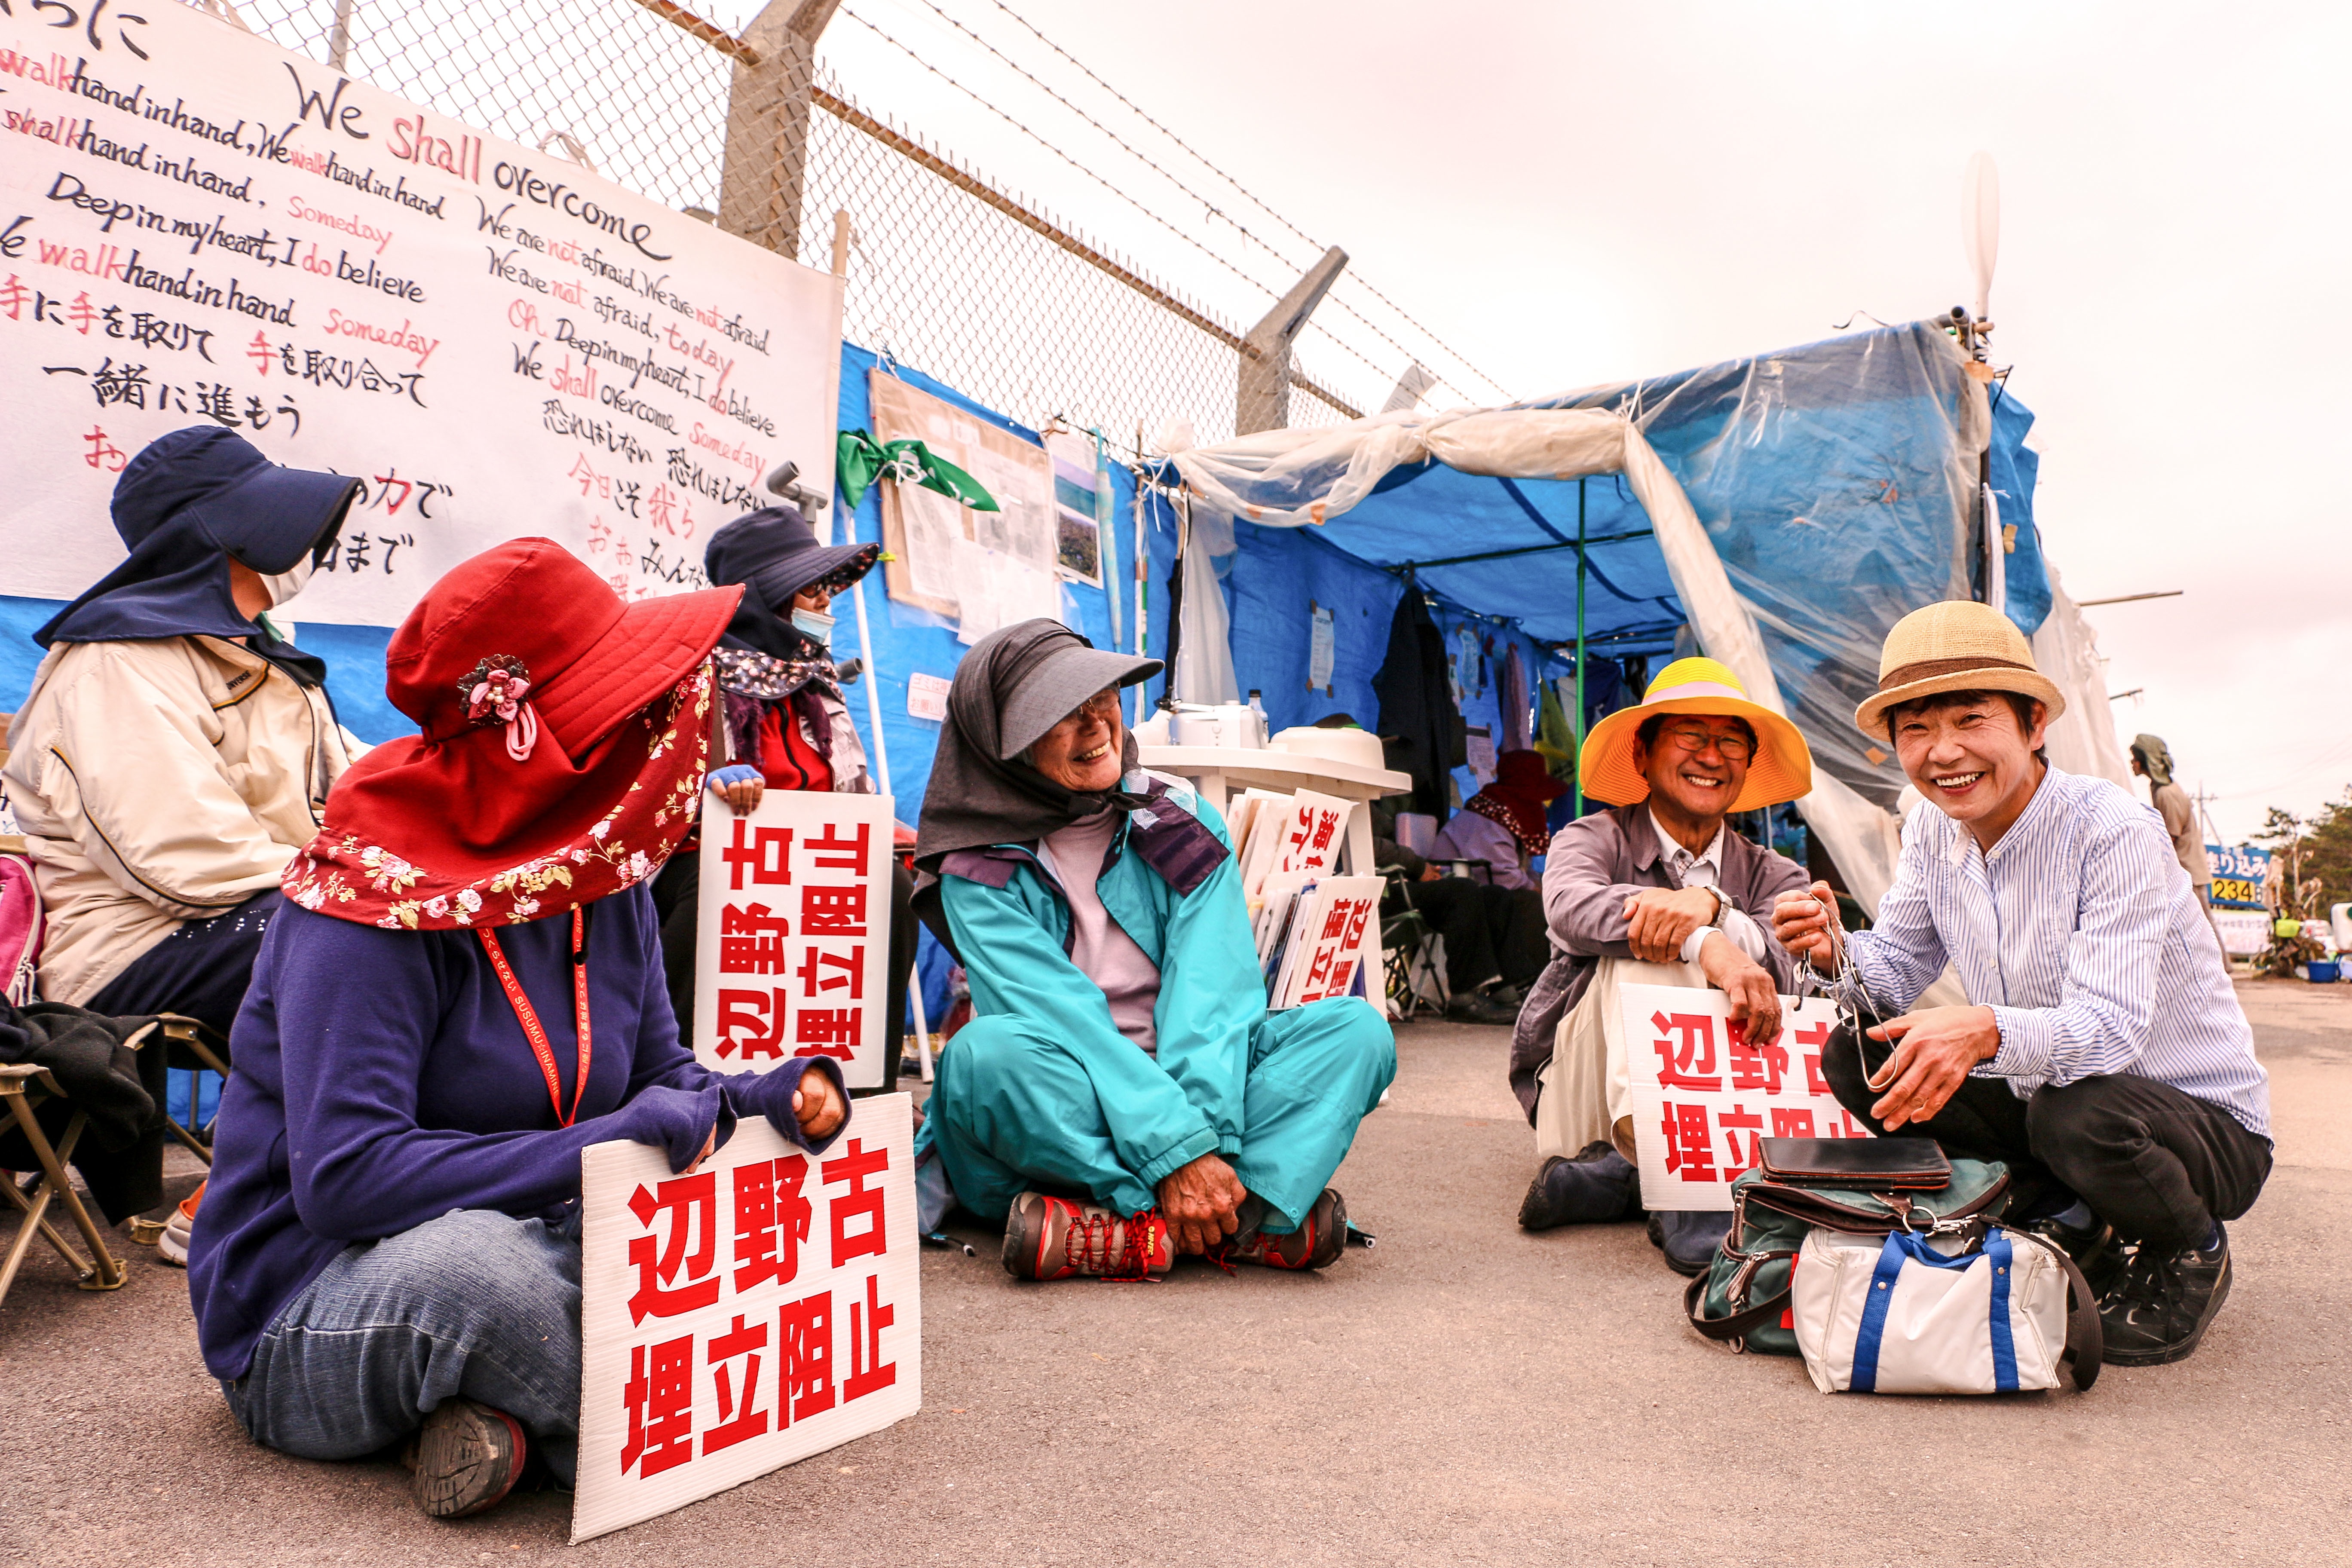
street, recreation, vehicle, product, event